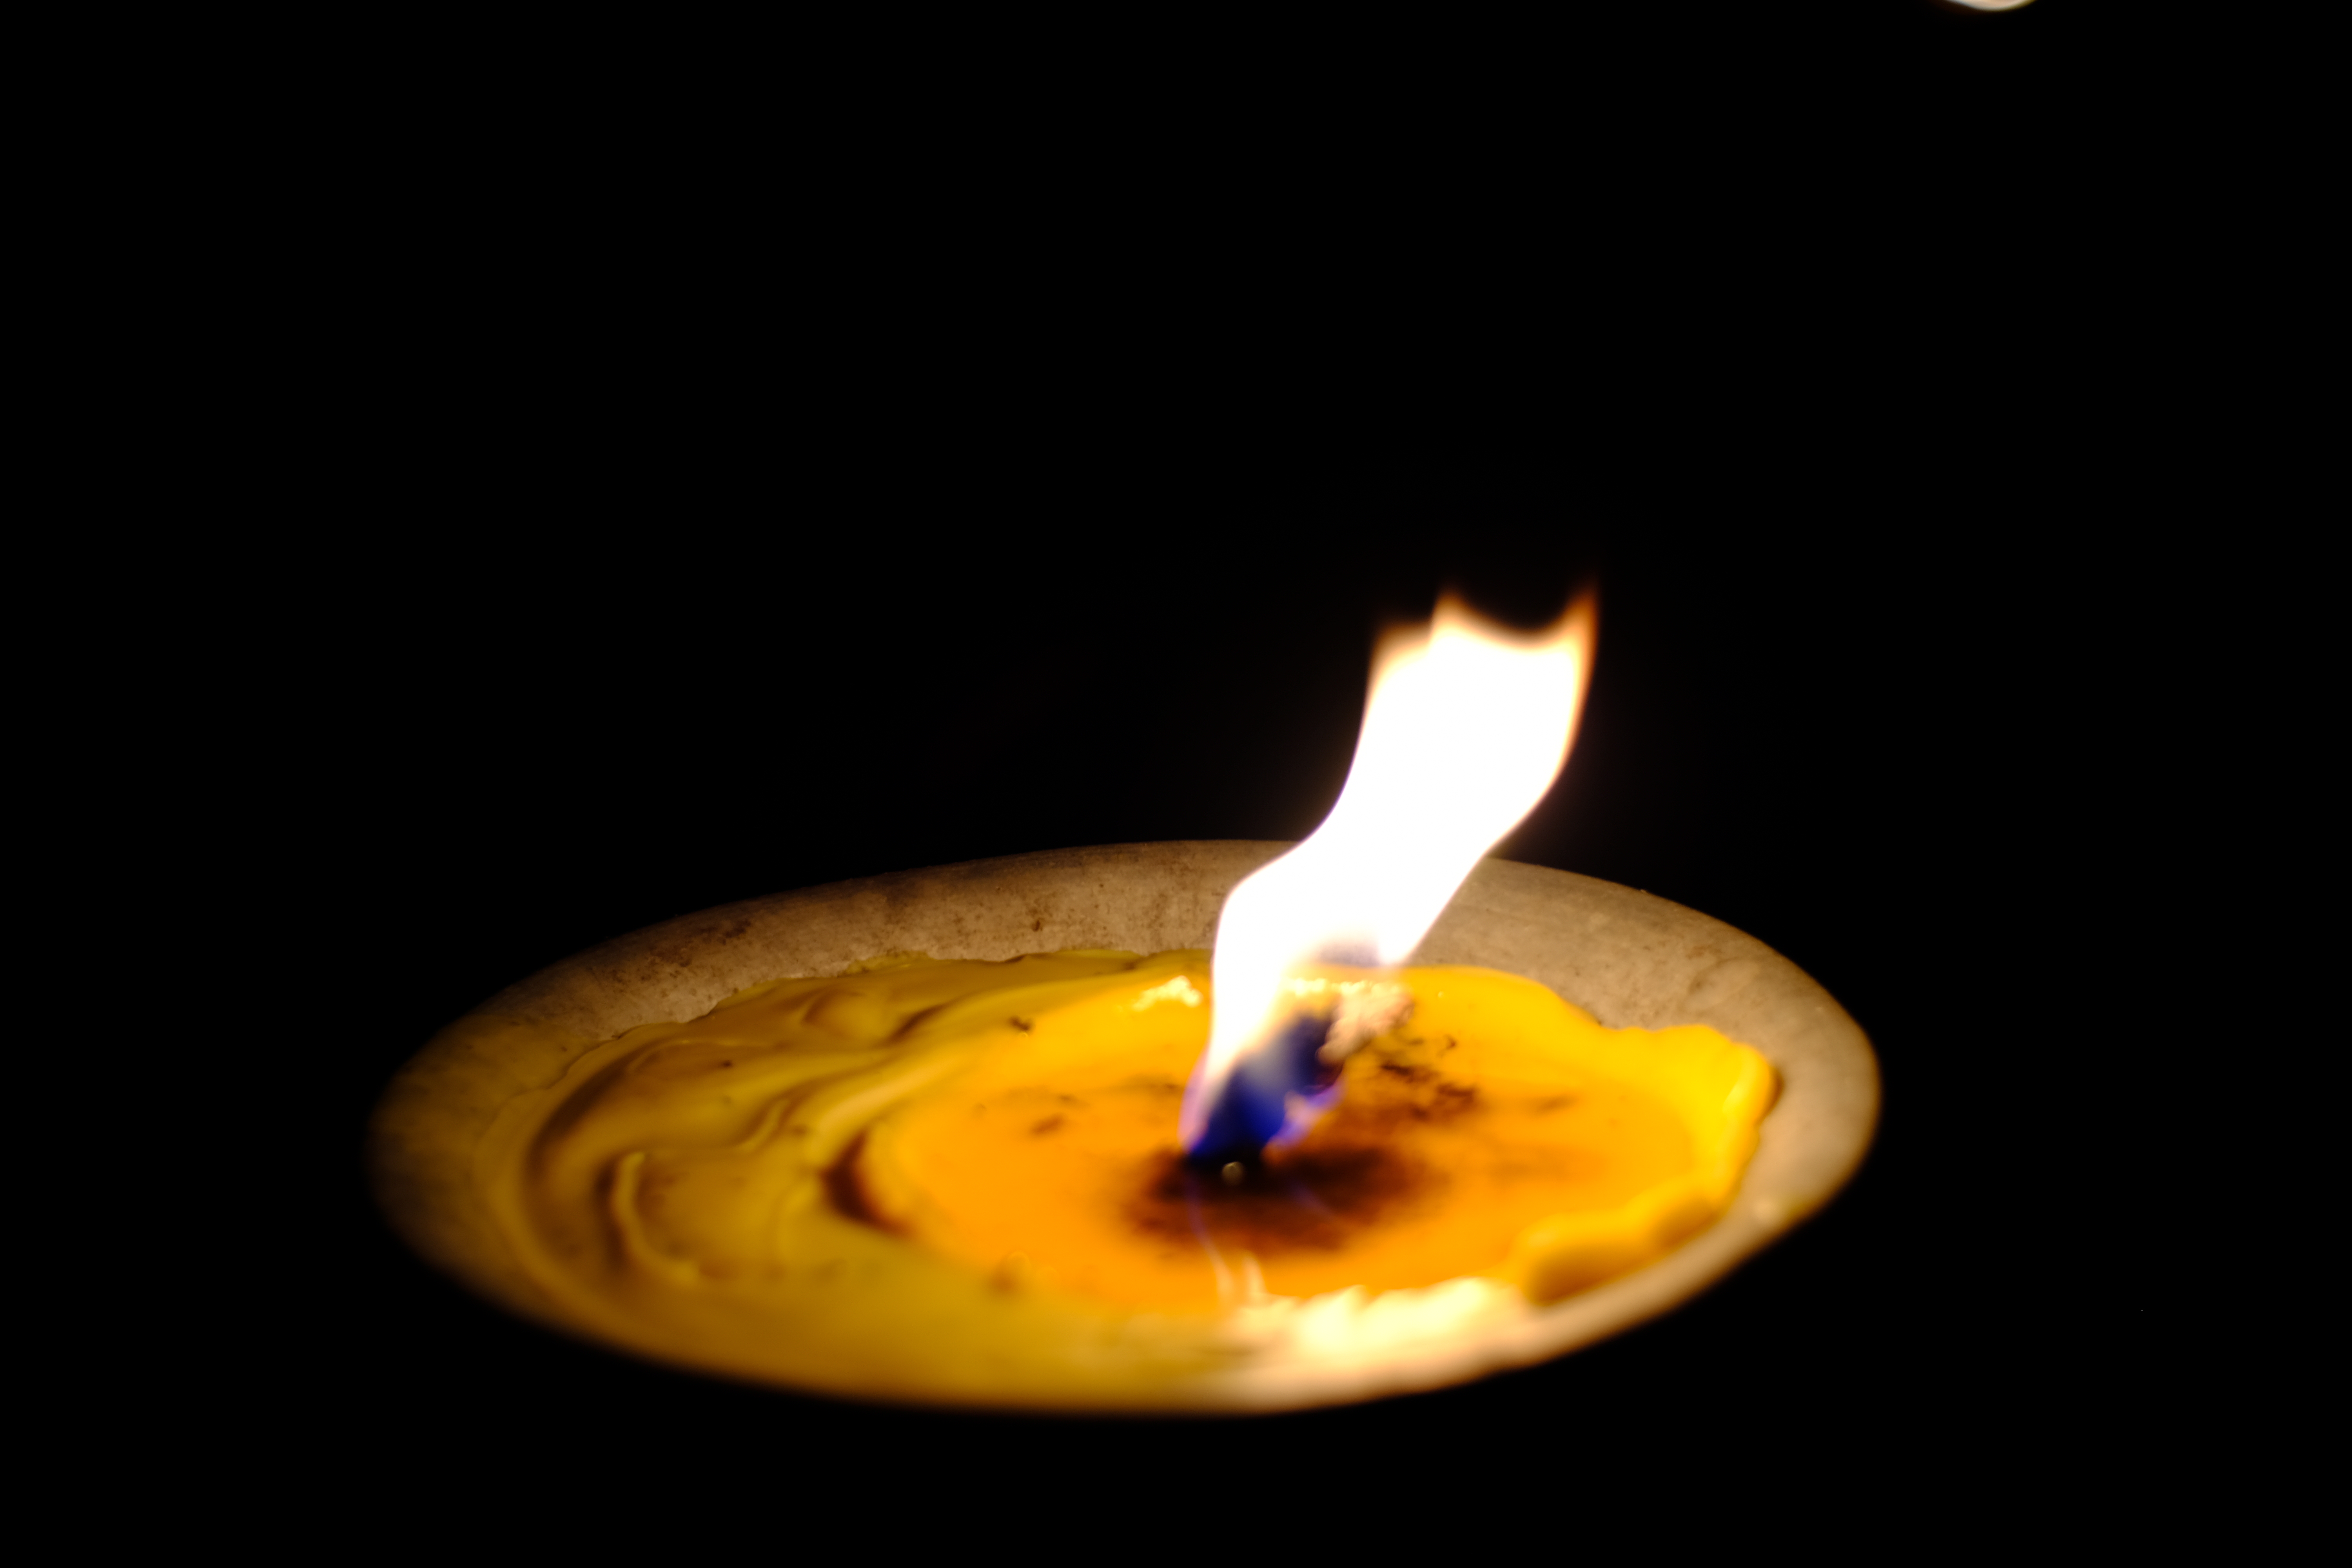
candle, light, flame, lighting, wax, fire, oil lamp, heat, melting, still life photography, interior design